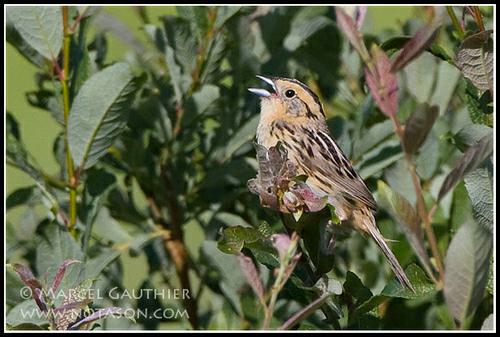
A photo of a le conte sparrow